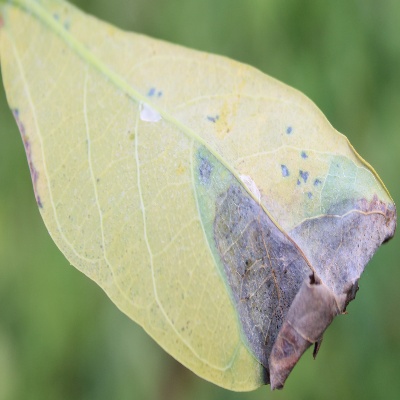
Crop: Cassava
Condition: bacterial blight